Loretta Abbott

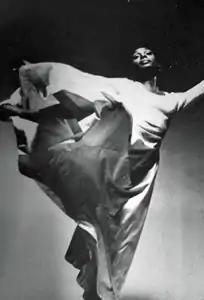

Loretta Agatha Abbott (March 1, 1933 – May 6, 2016) was an American educator, dancer, choreographer, singer, director, dance captain, and actress. She was an early member and foundation builder for the Alvin Ailey Dance Company. She was also a founding member of the Clark Center for the Performing Arts, and worked with the organization from 1959 to 1989.